Georgia–Georgia National Guard Partnership

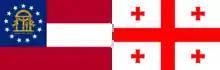
Georgia–Georgia

The Georgia–Georgia National Guard Partnership is one of 25 European partnerships that make up the U.S. European Command State Partnership Program and one of 88 worldwide partnerships that make-up the National Guard State Partnership Program, maintained with the Republic of Georgia since 1994. In 2010 the Georgia National Guard helped train over 2,000 Georgian soldiers, and the Republic of Georgia was the largest non-NATO nation provider of troops to the International Security Assistance Force. Soldiers of the Georgia National Guard fought alongside Georgian soldiers in the Iraq War and war in Afghanistan. It was established after the newly independent Republic of Georgia had expressed an interest with the command and organizational structure of the U.S. National Guard.